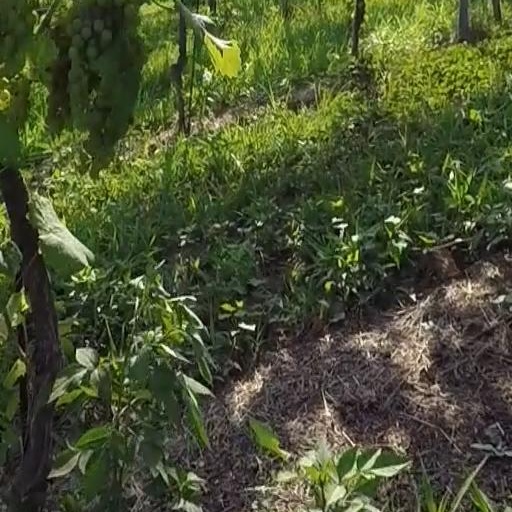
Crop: grape